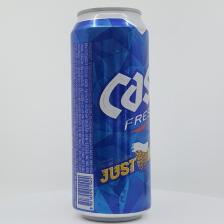
Label: cans